Super Smash Bros. for Nintendo 3DS and Wii U

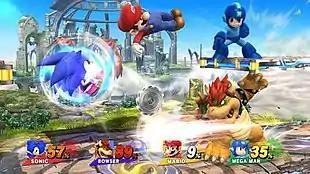
Wii U gameplay featuring (from left to right) Sonic, Mario, Mega Man and, at the bottom, Bowser

"Super Smash Bros. for Nintendo 3DS and Wii U" features a roster of 58 playable characters (51 on-disc and 7 available as downloadable content) taken from both Nintendo's first-party franchises and some third-party franchises. The base game includes 17 newcomers: the "Wii Fit" Trainer, "Animal Crossing"s Villager, Rosalina and Bowser Jr. from the "Mario" series (with Rosalina being accompanied by a Luma), Little Mac from "Punch-Out!!", Greninja from "Pokémon X" and "Y", Palutena and Dark Pit from "", Lucina and Robin from "Fire Emblem Awakening", Shulk from "Xenoblade Chronicles", the dog and duck as a duo from "Duck Hunt", Capcom's Mega Man, Bandai Namco's Pac-Man, and the Mii Fighter, which can be customized with one of three fighting styles: Brawler, , and Gunner.